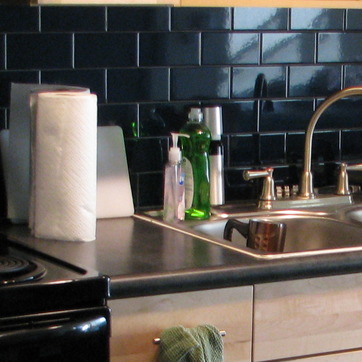
Material: plastic